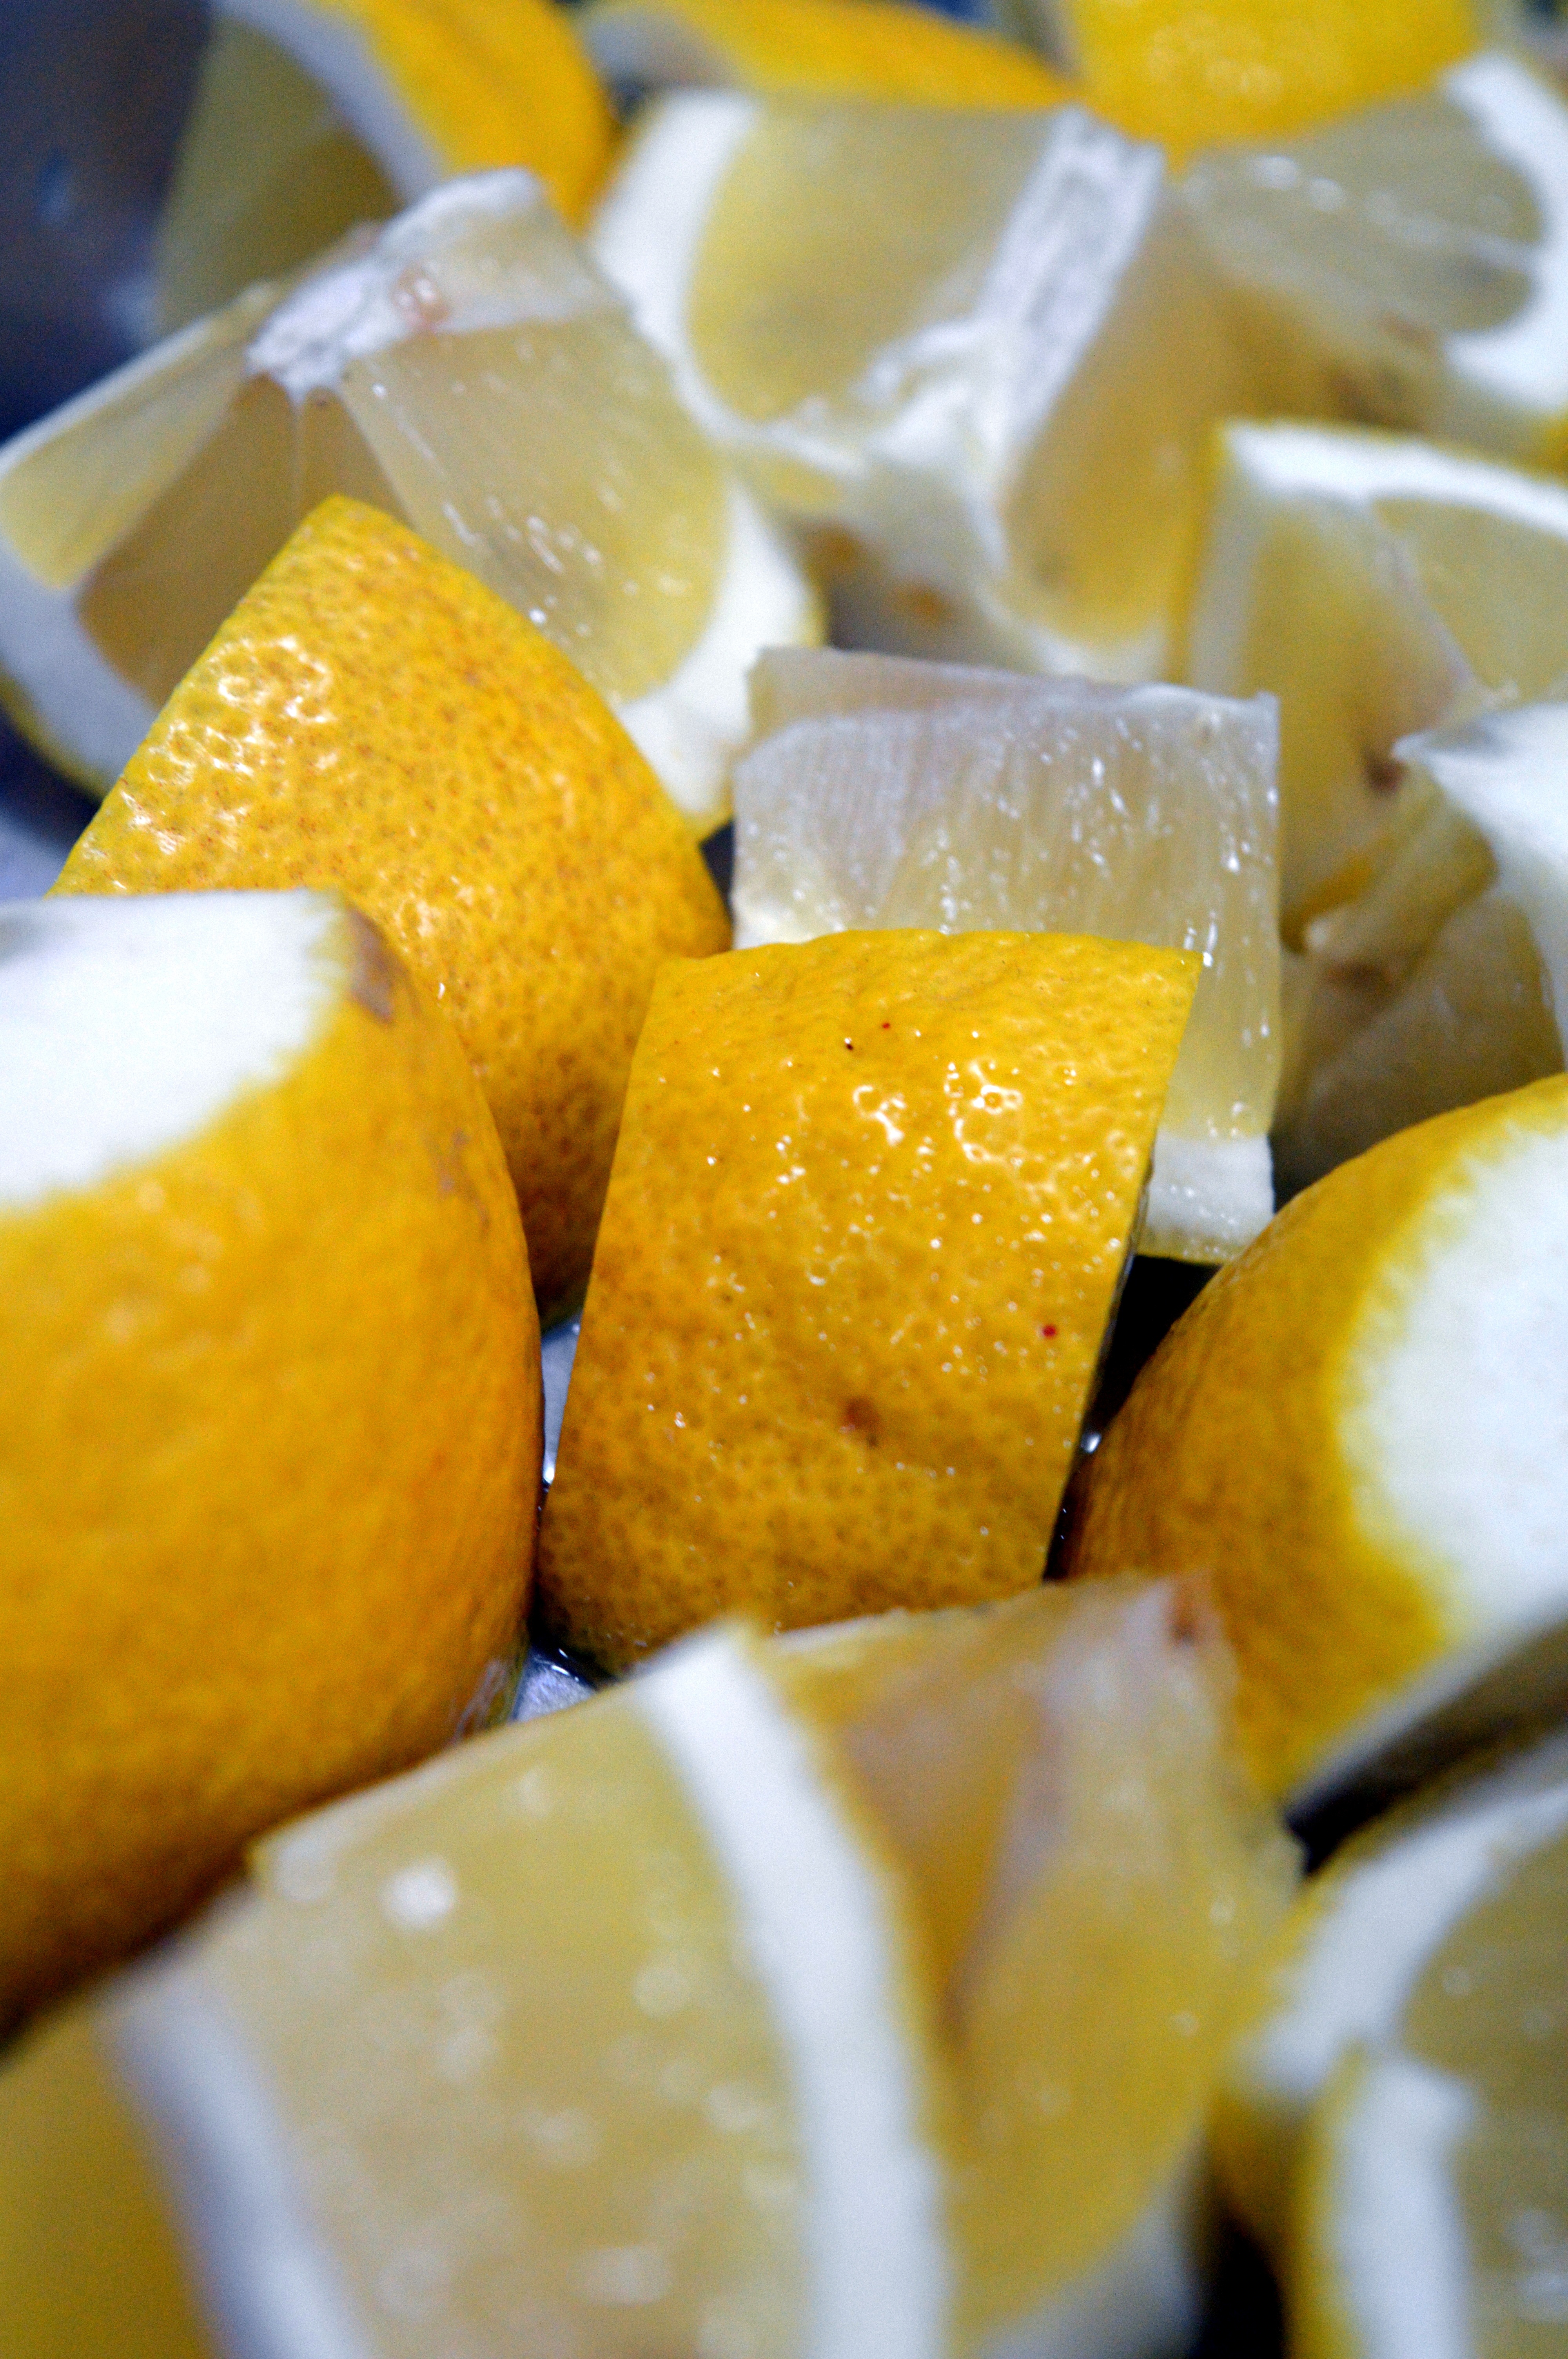
plant, fruit, orange, dish, food, produce, vegetable, fresh, yellow, lemon, vegetarian food, citrus, flowering plant, land plant, yuzu